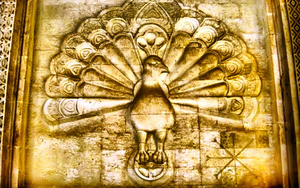
L'archange yezidi
Malek Taus ou l'ange paon ou le roi paon, traduit en anglais par Peacock Angel, est le nom Yazidi à l'une des figures centrales de la religion Yazidi. Dans la genèse Yazidi, Dieu créa le monde avec sept êtres connus sous le nom des sept anges ou des sept mystères. Le plus important est Tawûsê Melek, l'ange paon.
Le Yézidisme, Sharfadin ou religion des sept anges, est une religion monothéiste de la communauté ethno-religieuse yézidie qui est présentée par ses pratiquants comme plongeant ses racines dans l'Iran antique.